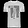
Label: T - shirt / top